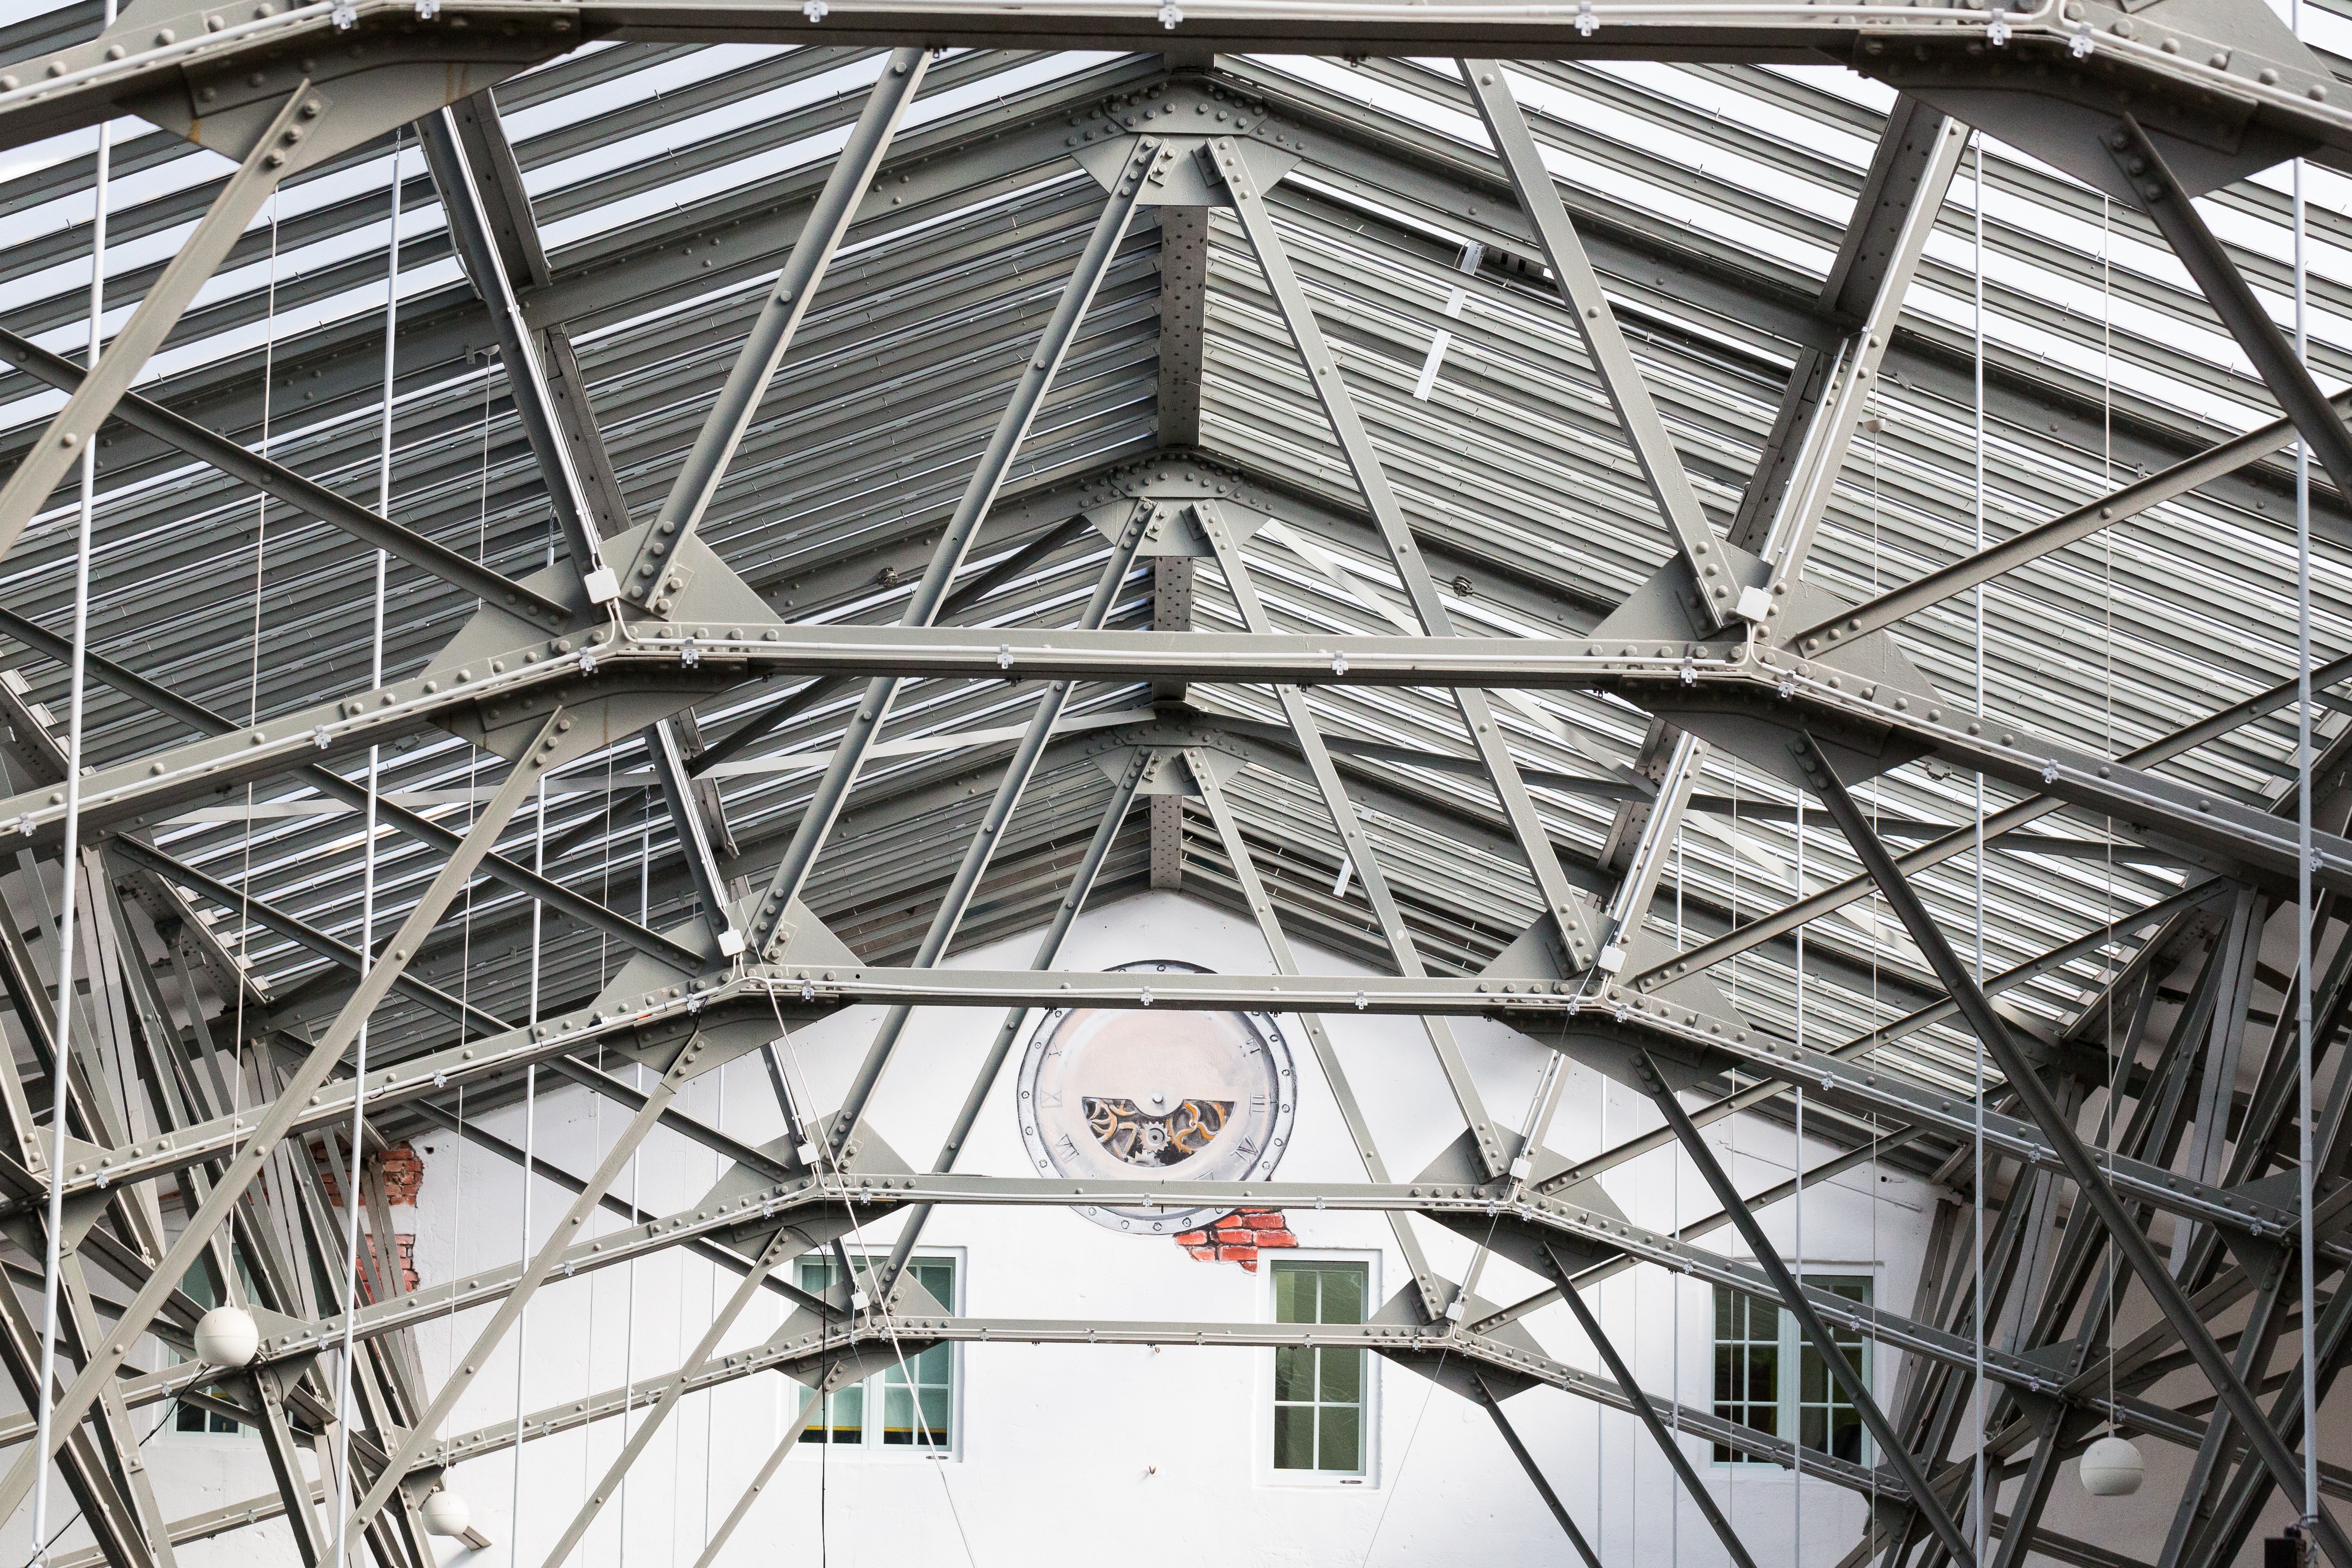
open, architecture, structure, car, roof, steel, repair, hall, metal, facade, industry, yellow, grey, scaffolding, crane, dome, restored, stuttgart, powerful, kg, baukran, steel beams, daylighting, heavy duty crane, kilo, pull up, outdoor structure, b blingen, auto restoration